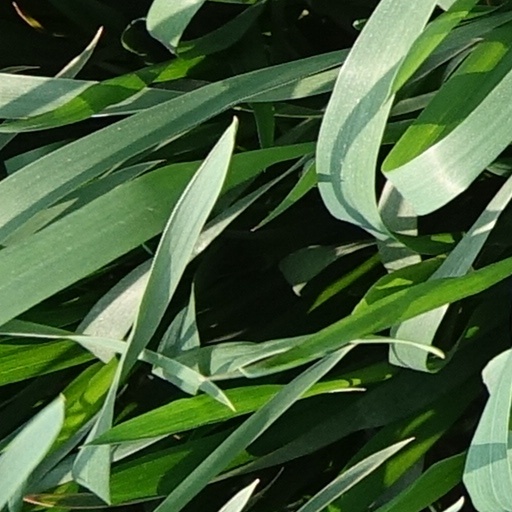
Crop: wheat